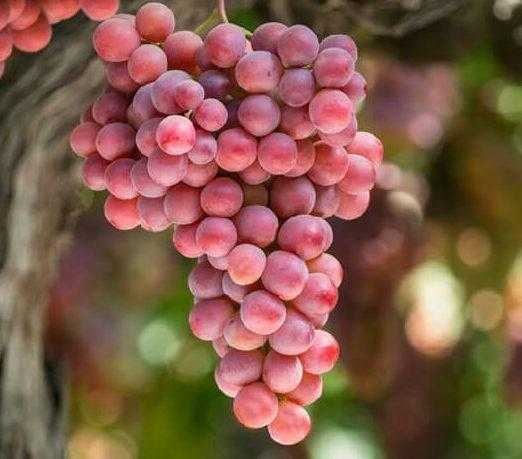
Label: Grapes